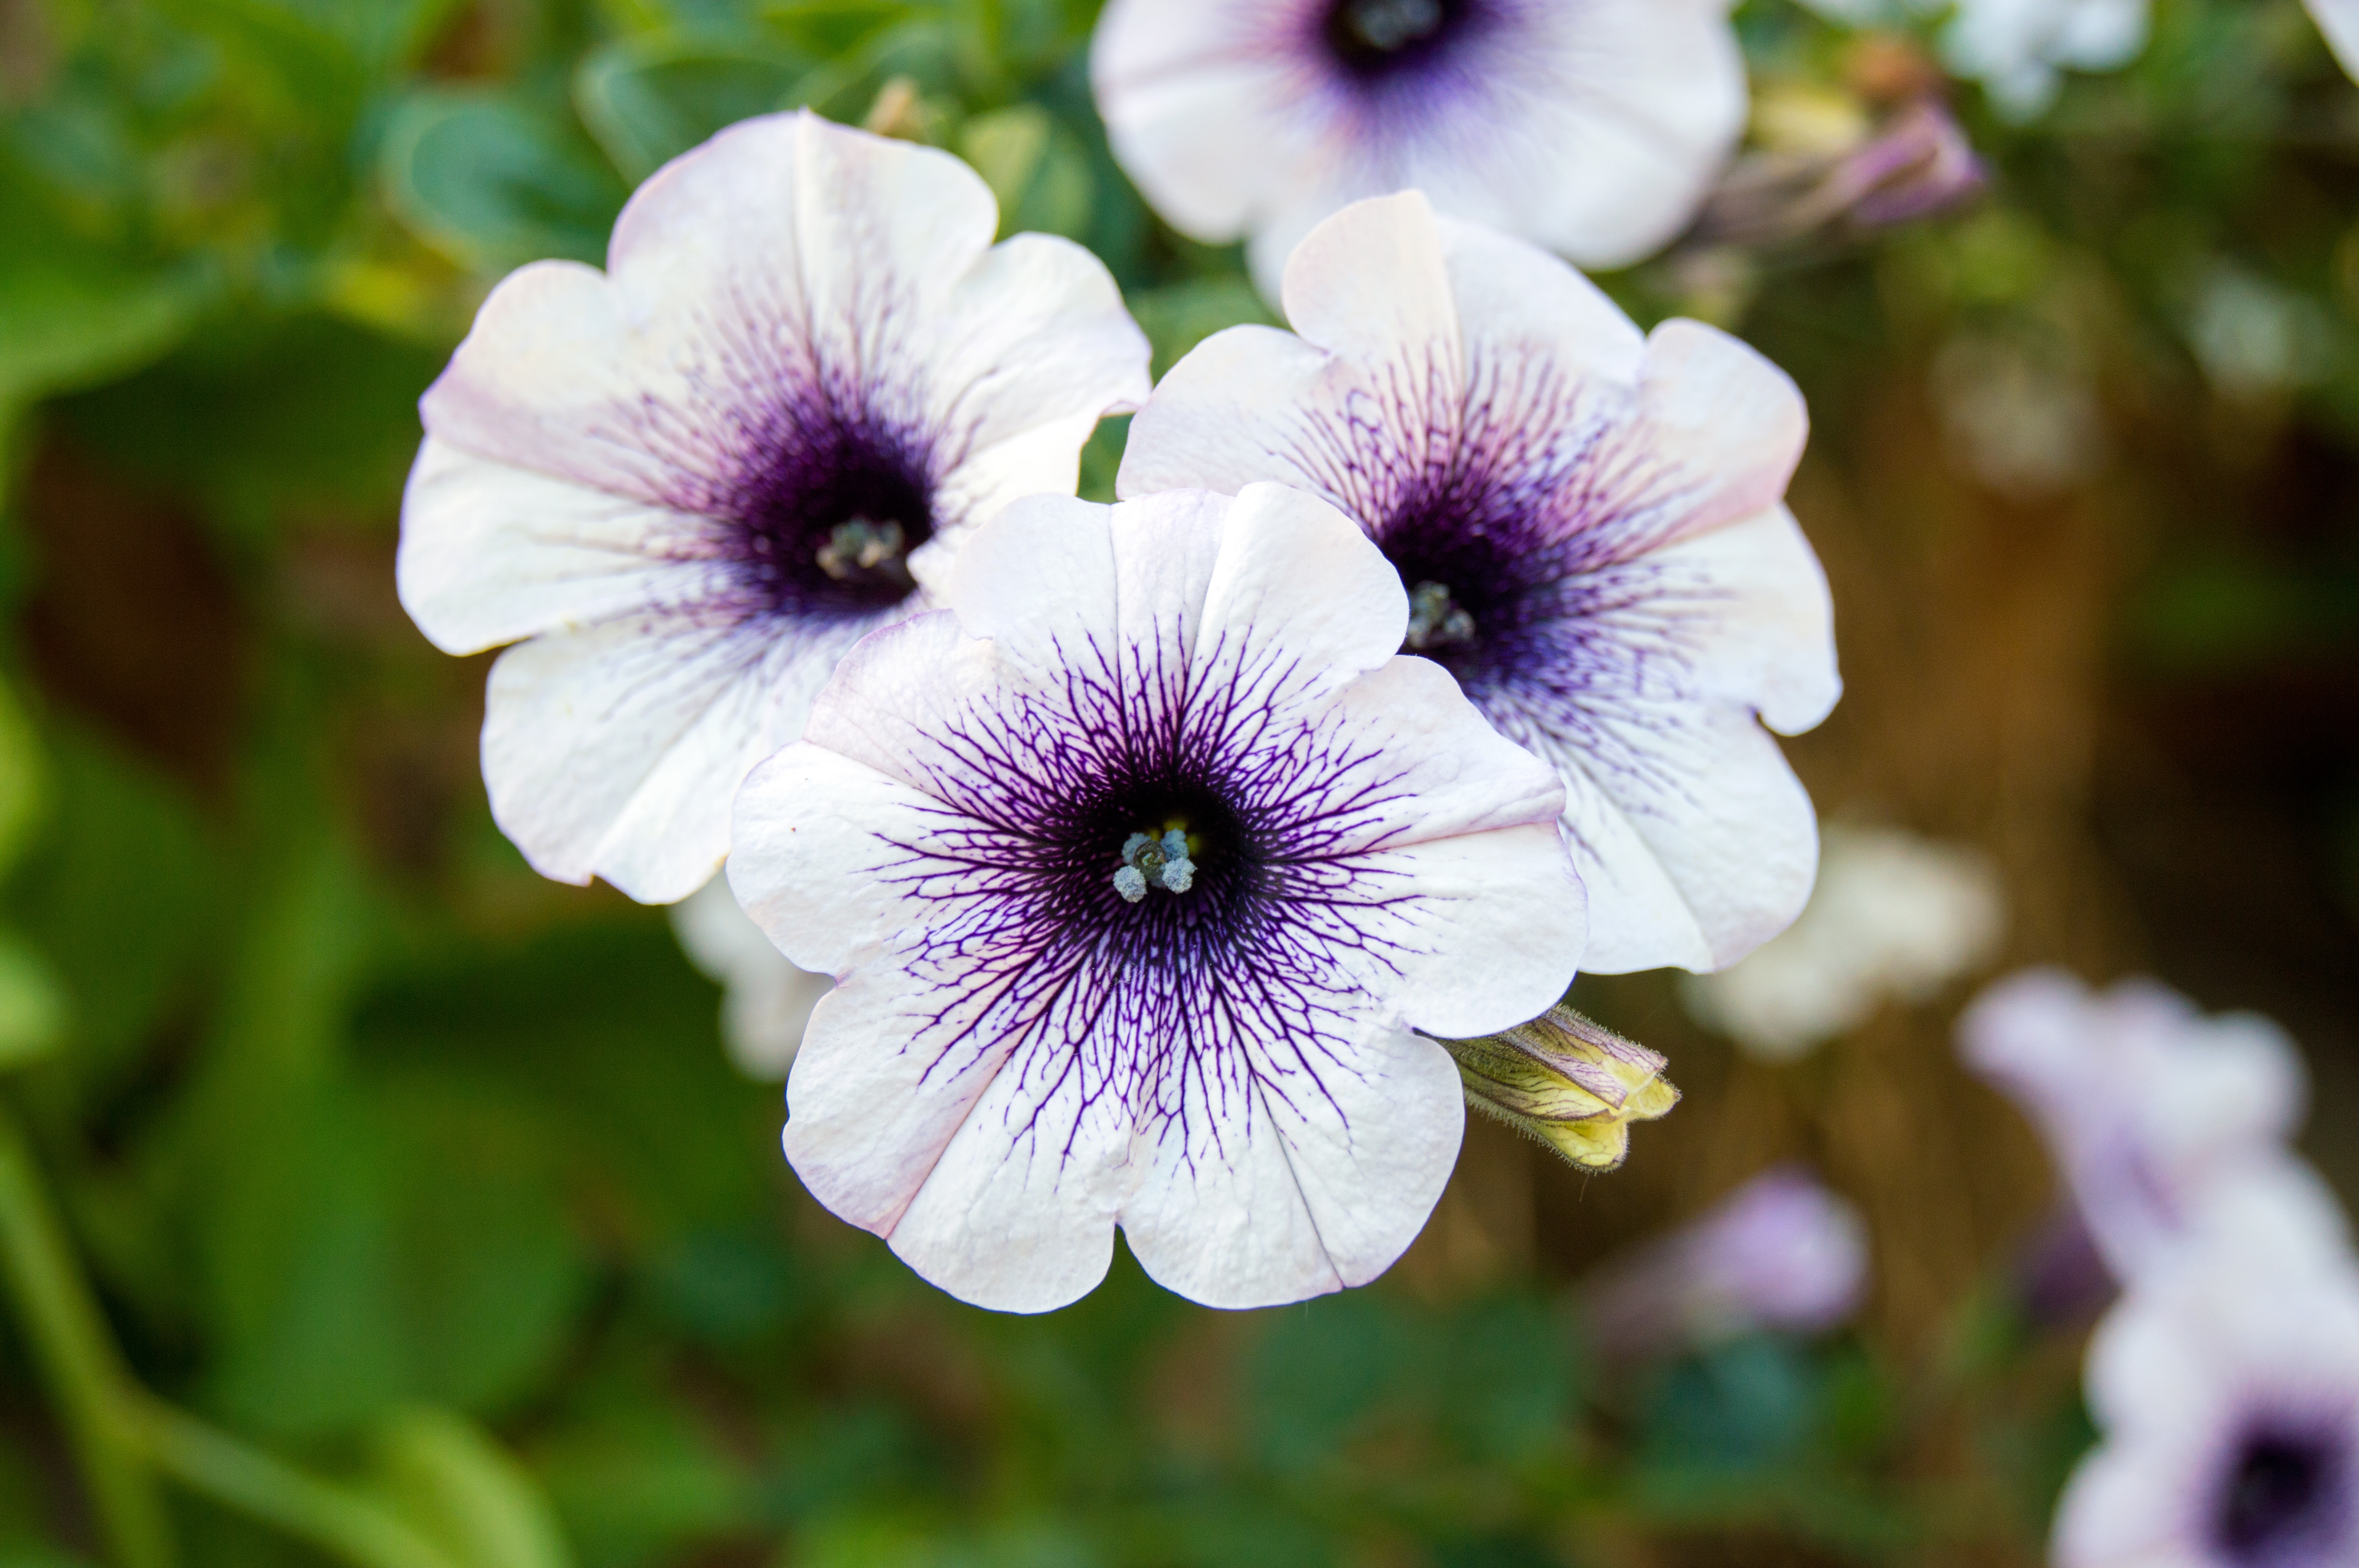
nature, blossom, plant, white, flower, purple, petal, bloom, botany, flora, wildflower, close up, eye, petunia, viola, macro photography, flowering plant, land plant, violet family